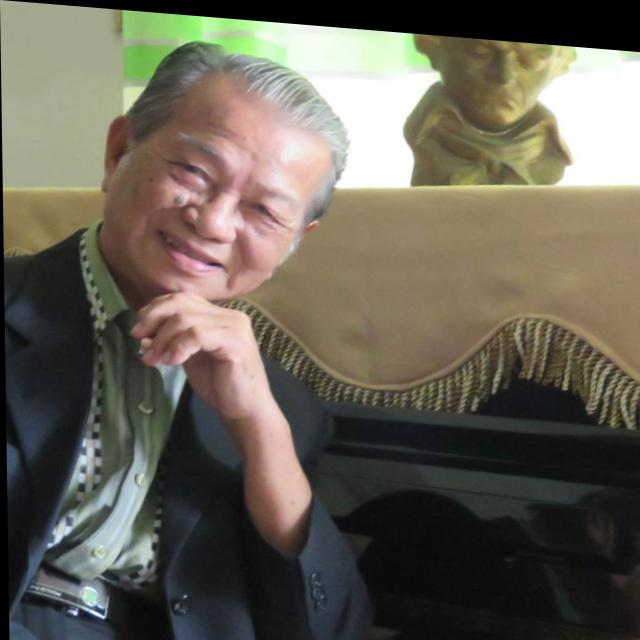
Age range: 65+